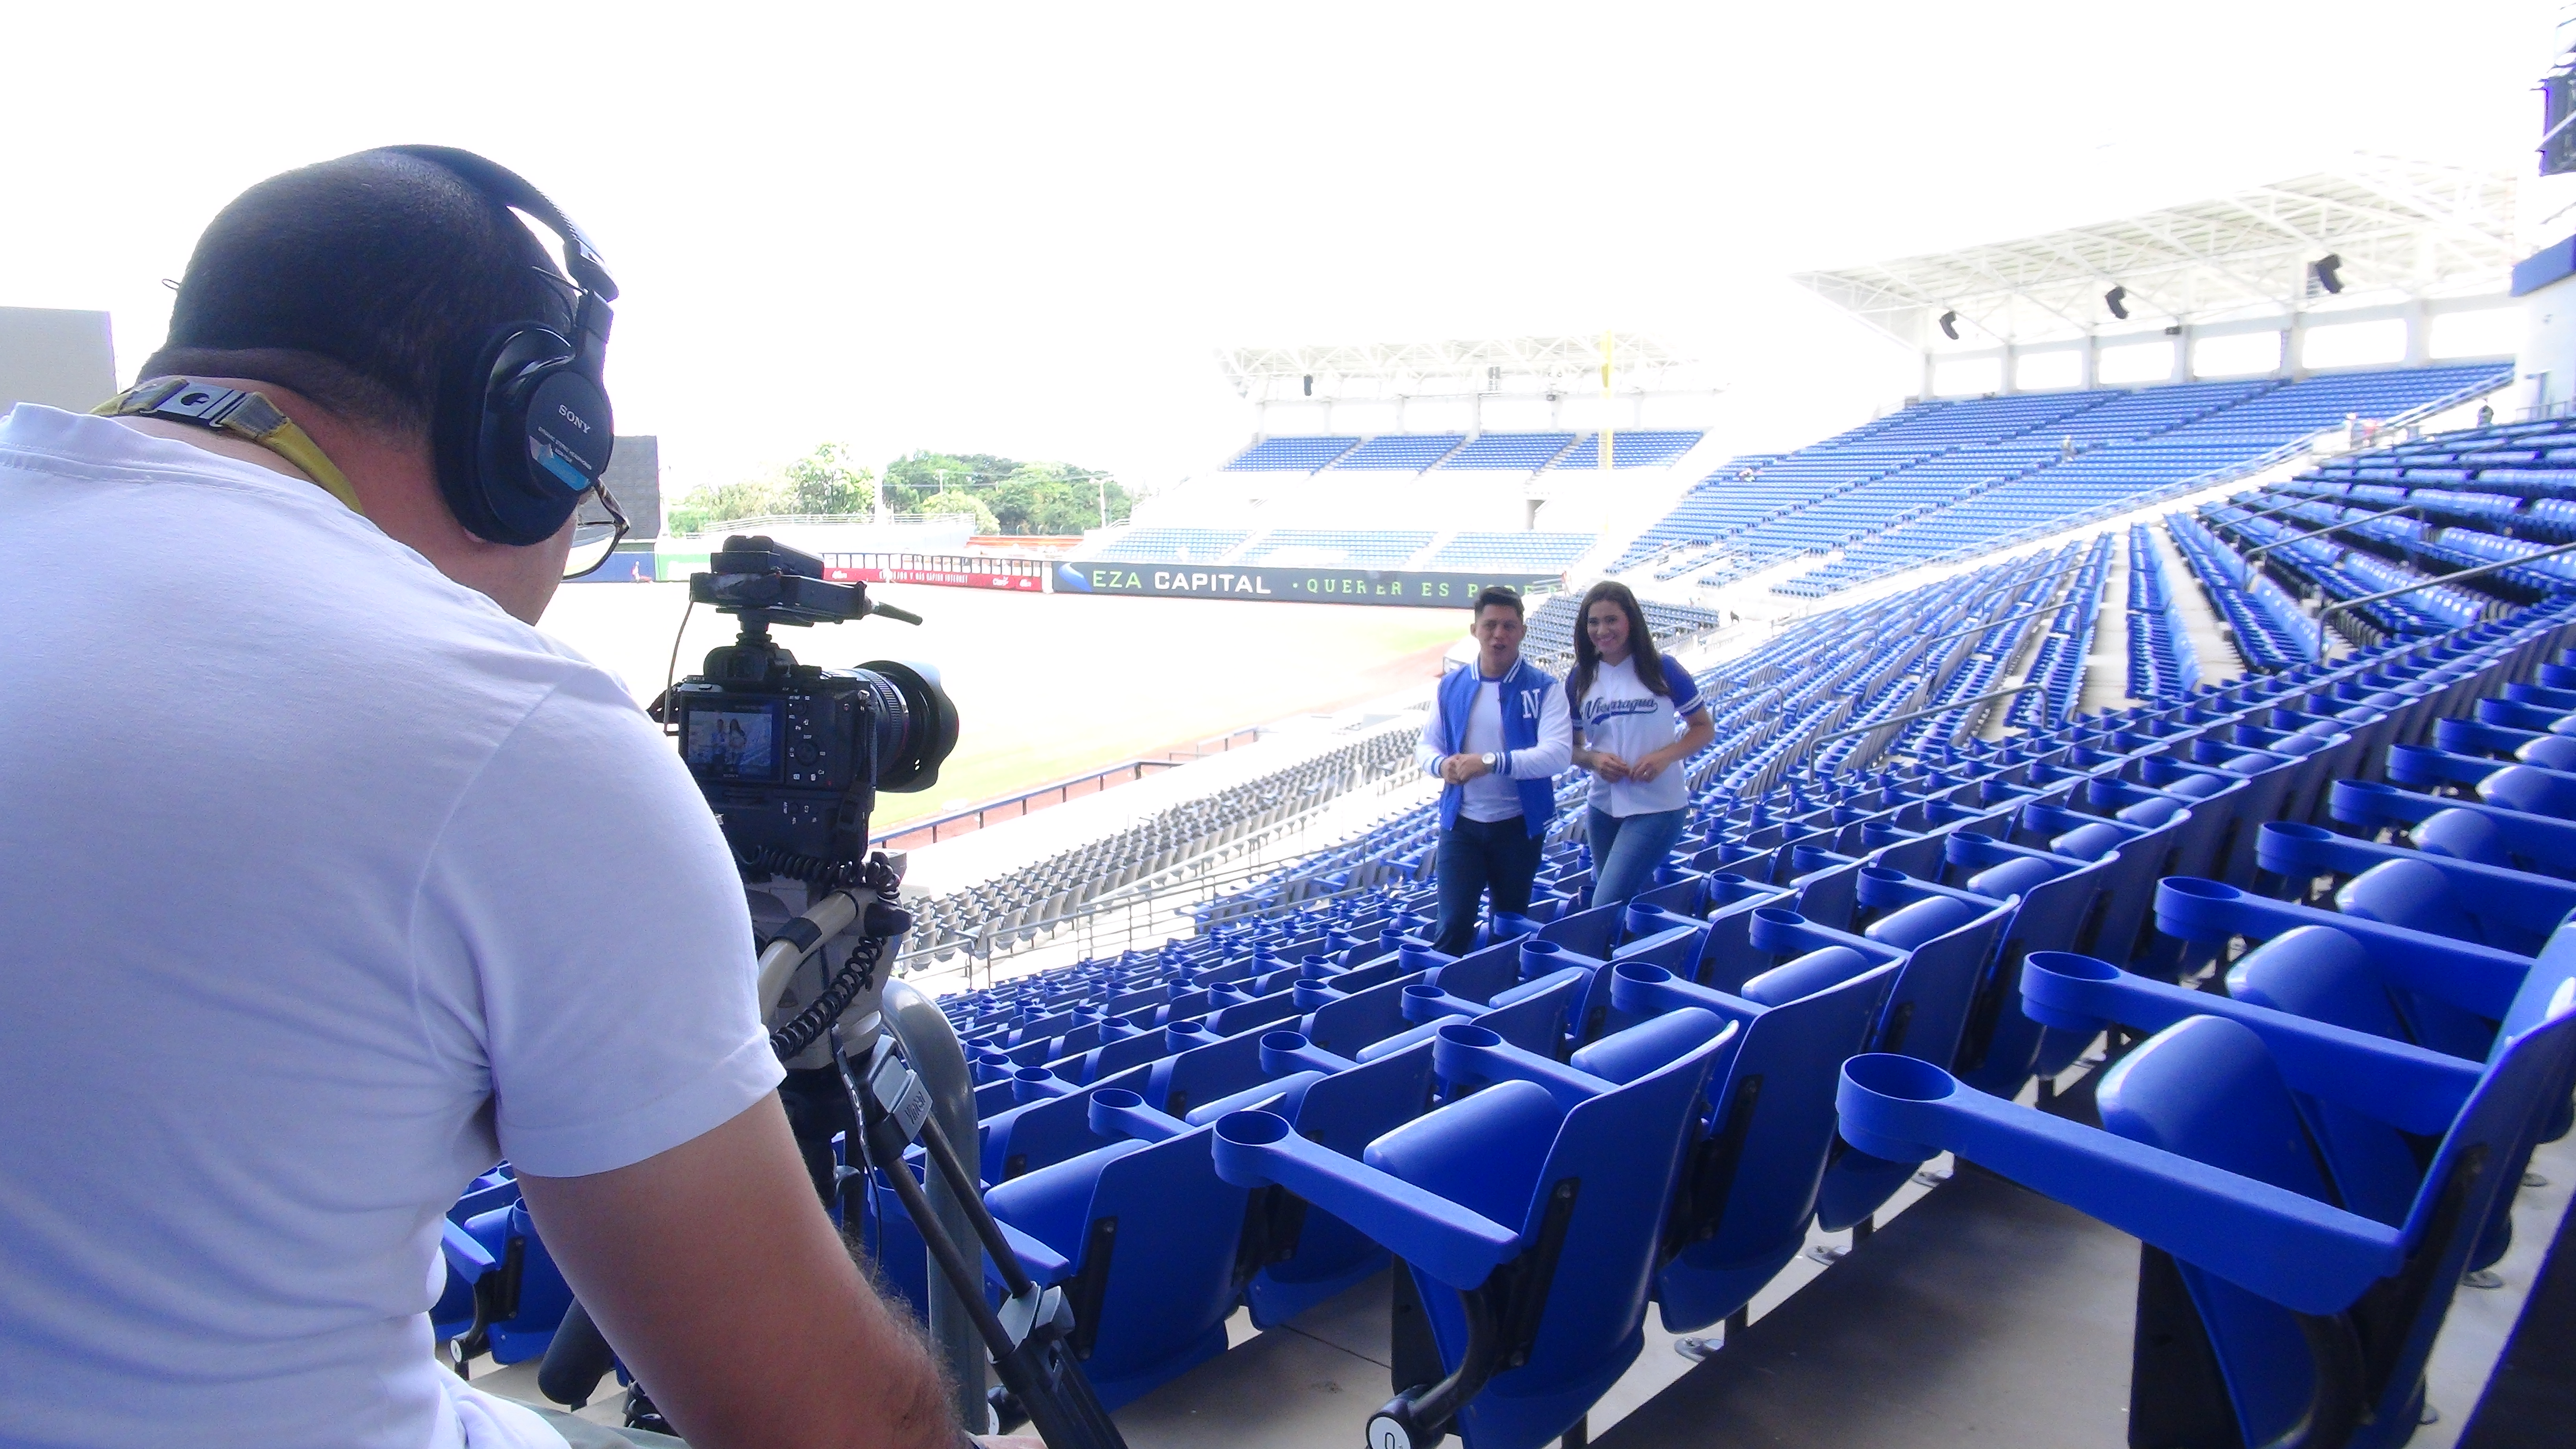
Produccion, audiovisual, sport venue, structure, stadium, product, fan, water, arena